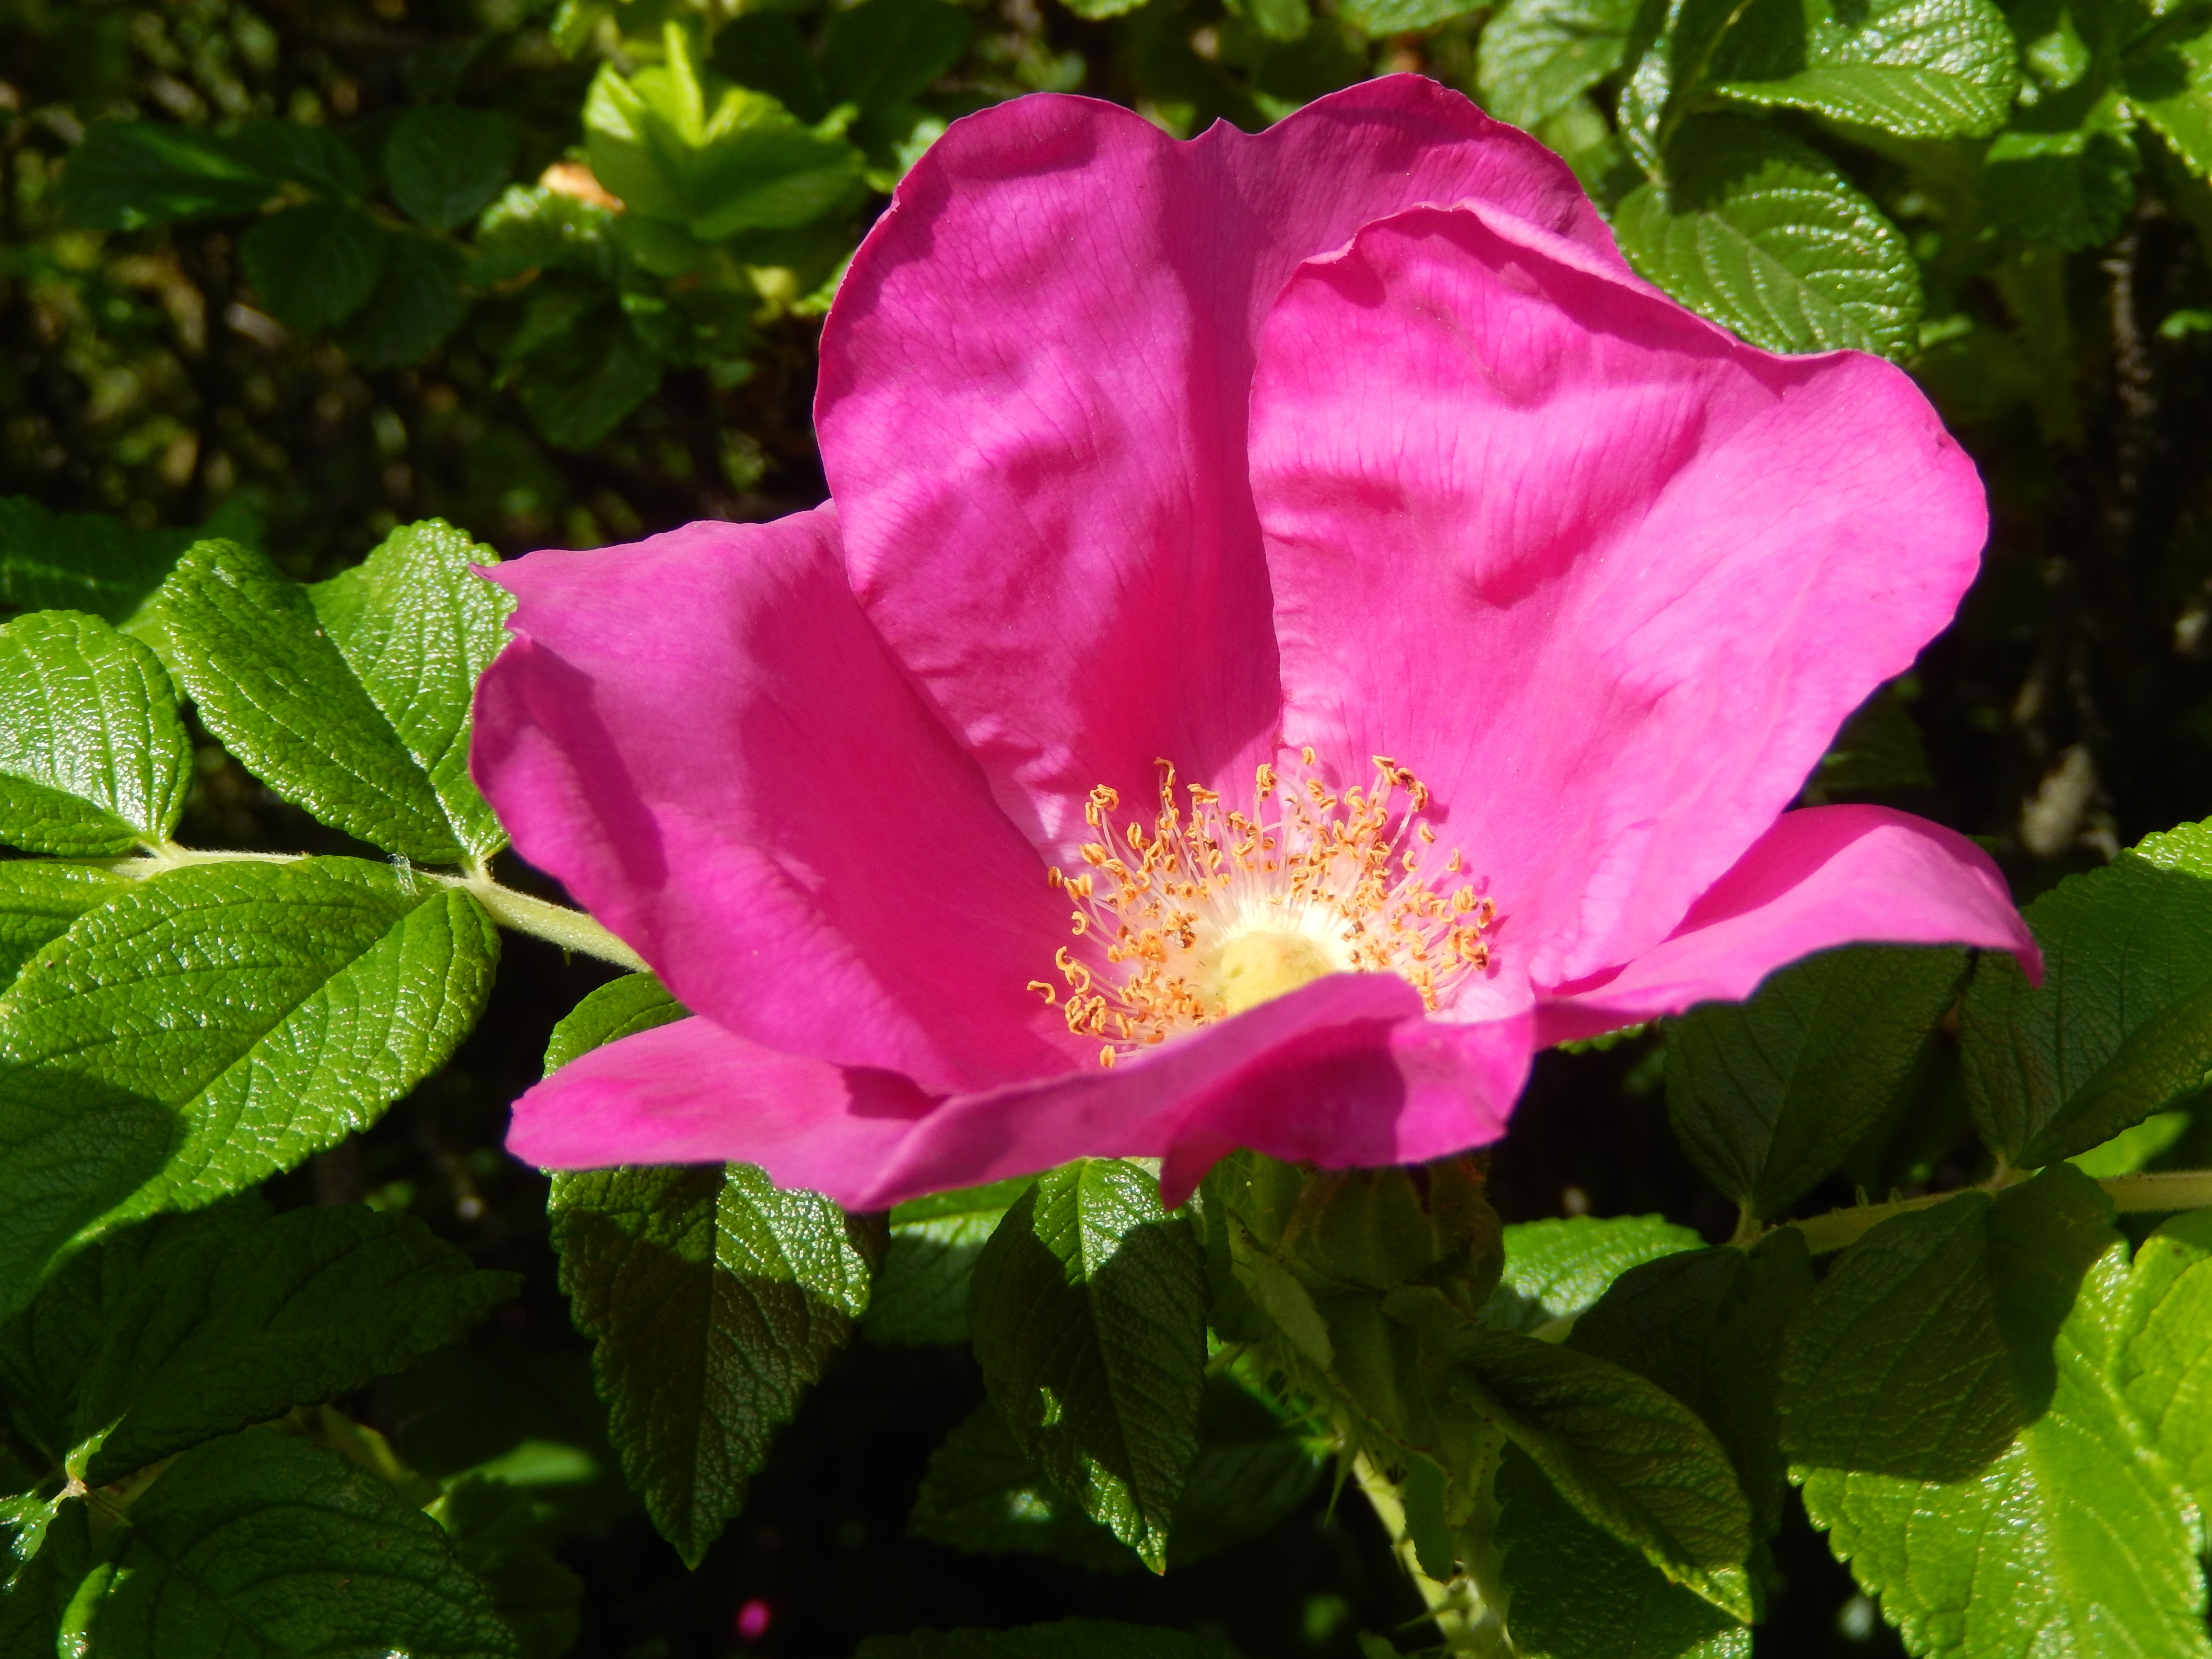
nature, plant, flower, petal, rose, botany, flora, flowers, shrub, spring flowers, flowering, floribunda, rosa canina, flowering plant, garden roses, rose family, rosa rugosa, china rose, land plant, rosa centifolia, rose order, rosa rubiginosa, rosa gallica, prickly rose